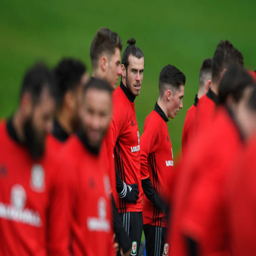
football player during a session ahead against parliamentary republic .